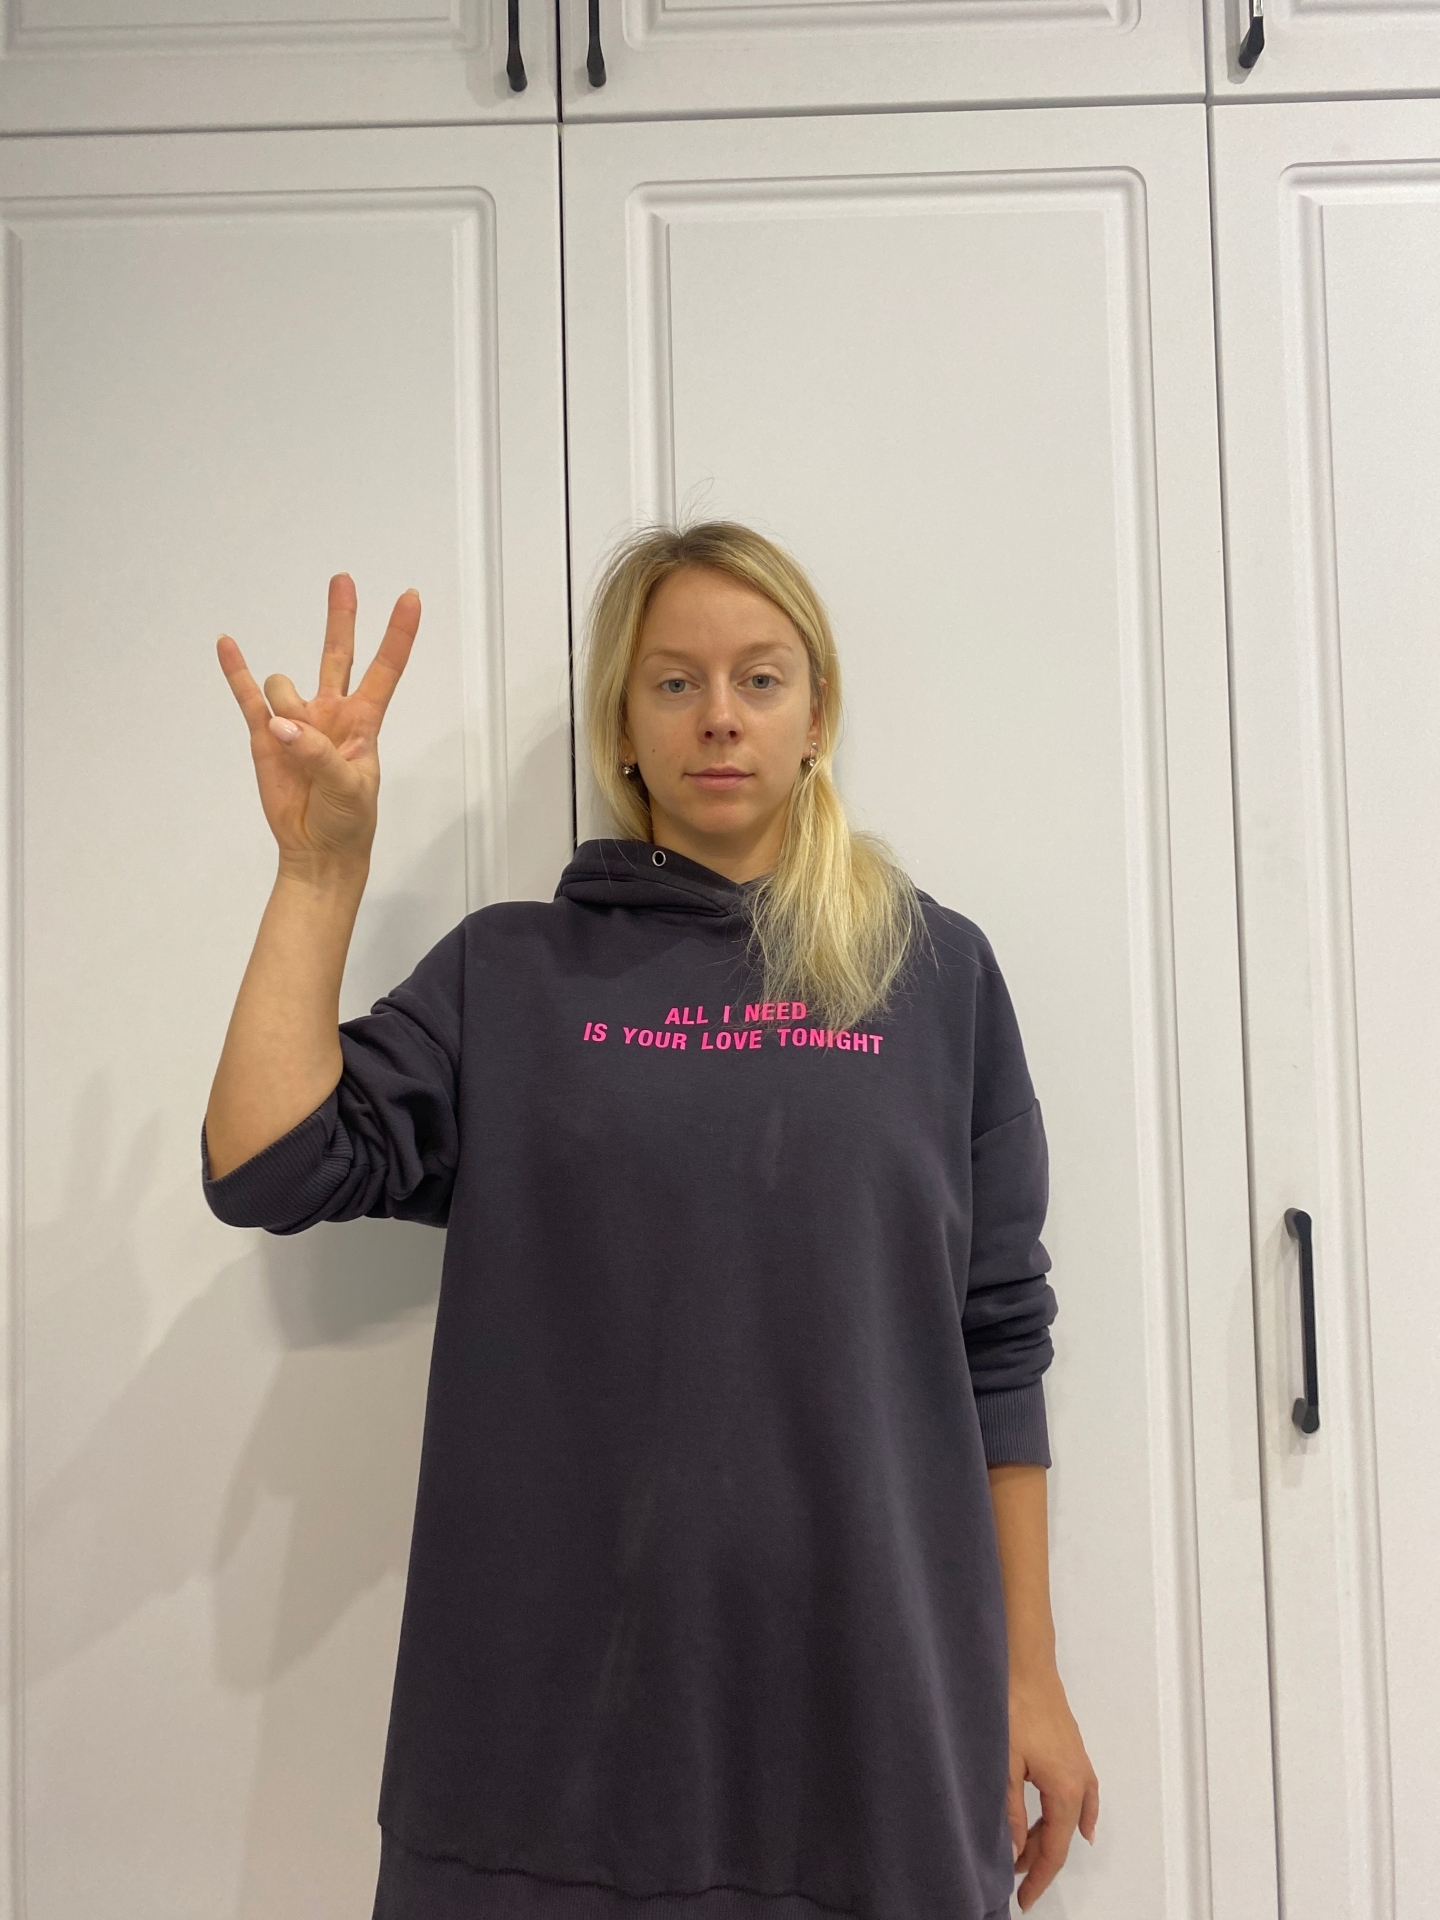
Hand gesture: three3